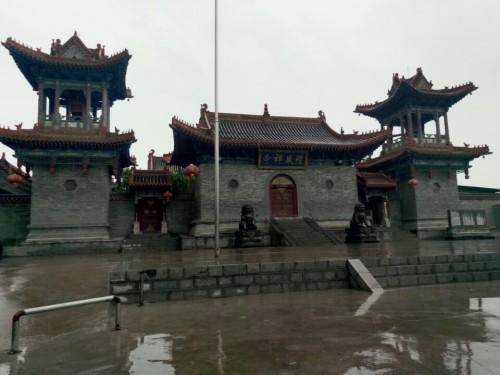
地标名称：隆盛禅寺
所在城市：太原市·万柏林区